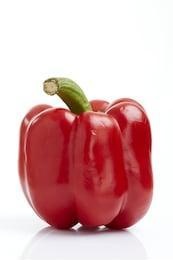
Label: capsicum